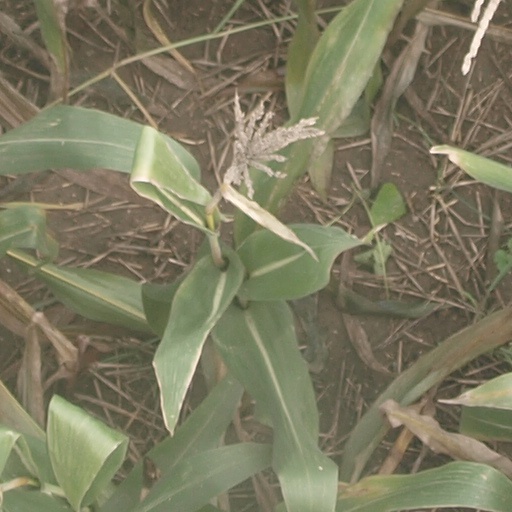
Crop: maize; corn